Fiscal conservatism

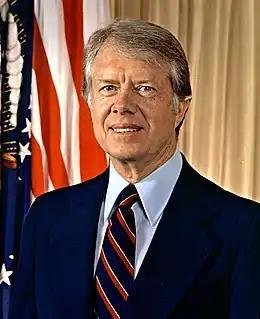
Jimmy Carter, who reduced the debt-to-GDP ratio in the 1970s

Contrary to popular opinion, then-Republican President Herbert Hoover was not a fiscal conservative. He promoted government intervention during the early Great Depression, a policy that his successor, Democratic President Franklin D. Roosevelt, continued and increased despite campaigning to the contrary. Coolidge's economic policies are often popularly contrasted with the New Deal deficit spending of Roosevelt and Republican Party opposition to Roosevelt's government spending was a unifying cause for a significant caucus of Republicans through even the presidencies of Harry S. Truman and Dwight D. Eisenhower. Barry Goldwater was a famous champion of both the socially and fiscally conservative Republicans.